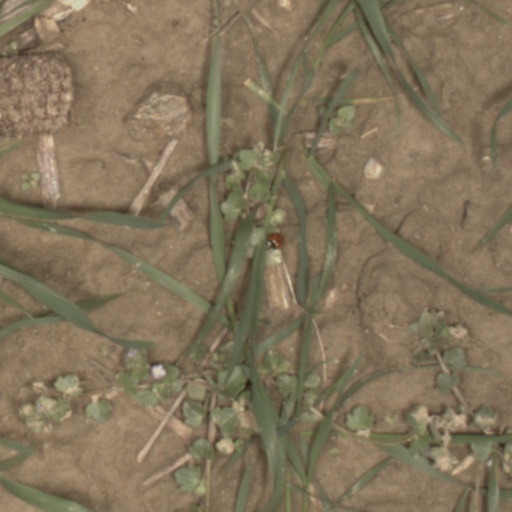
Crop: wheat